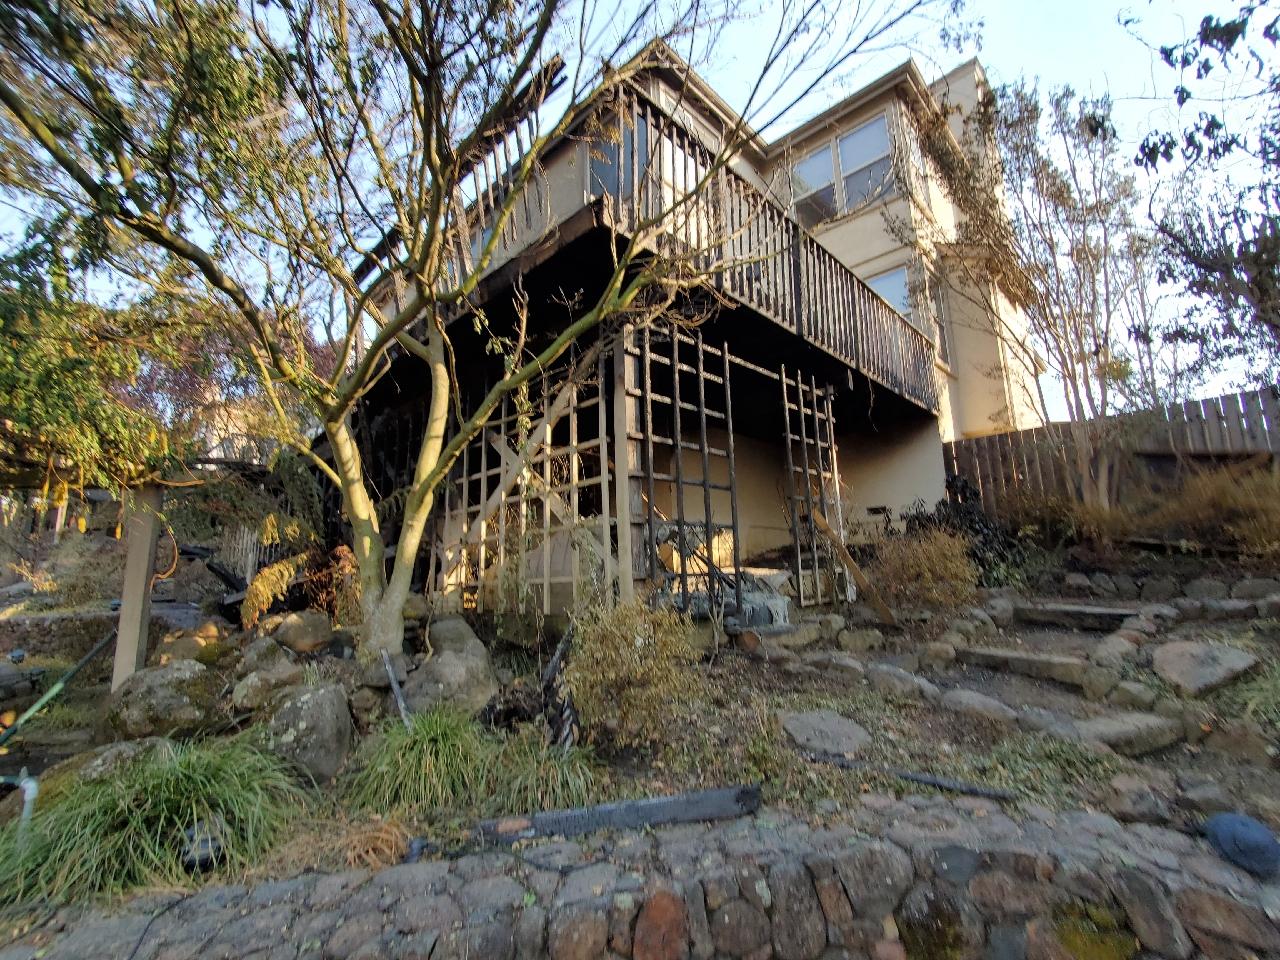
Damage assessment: major